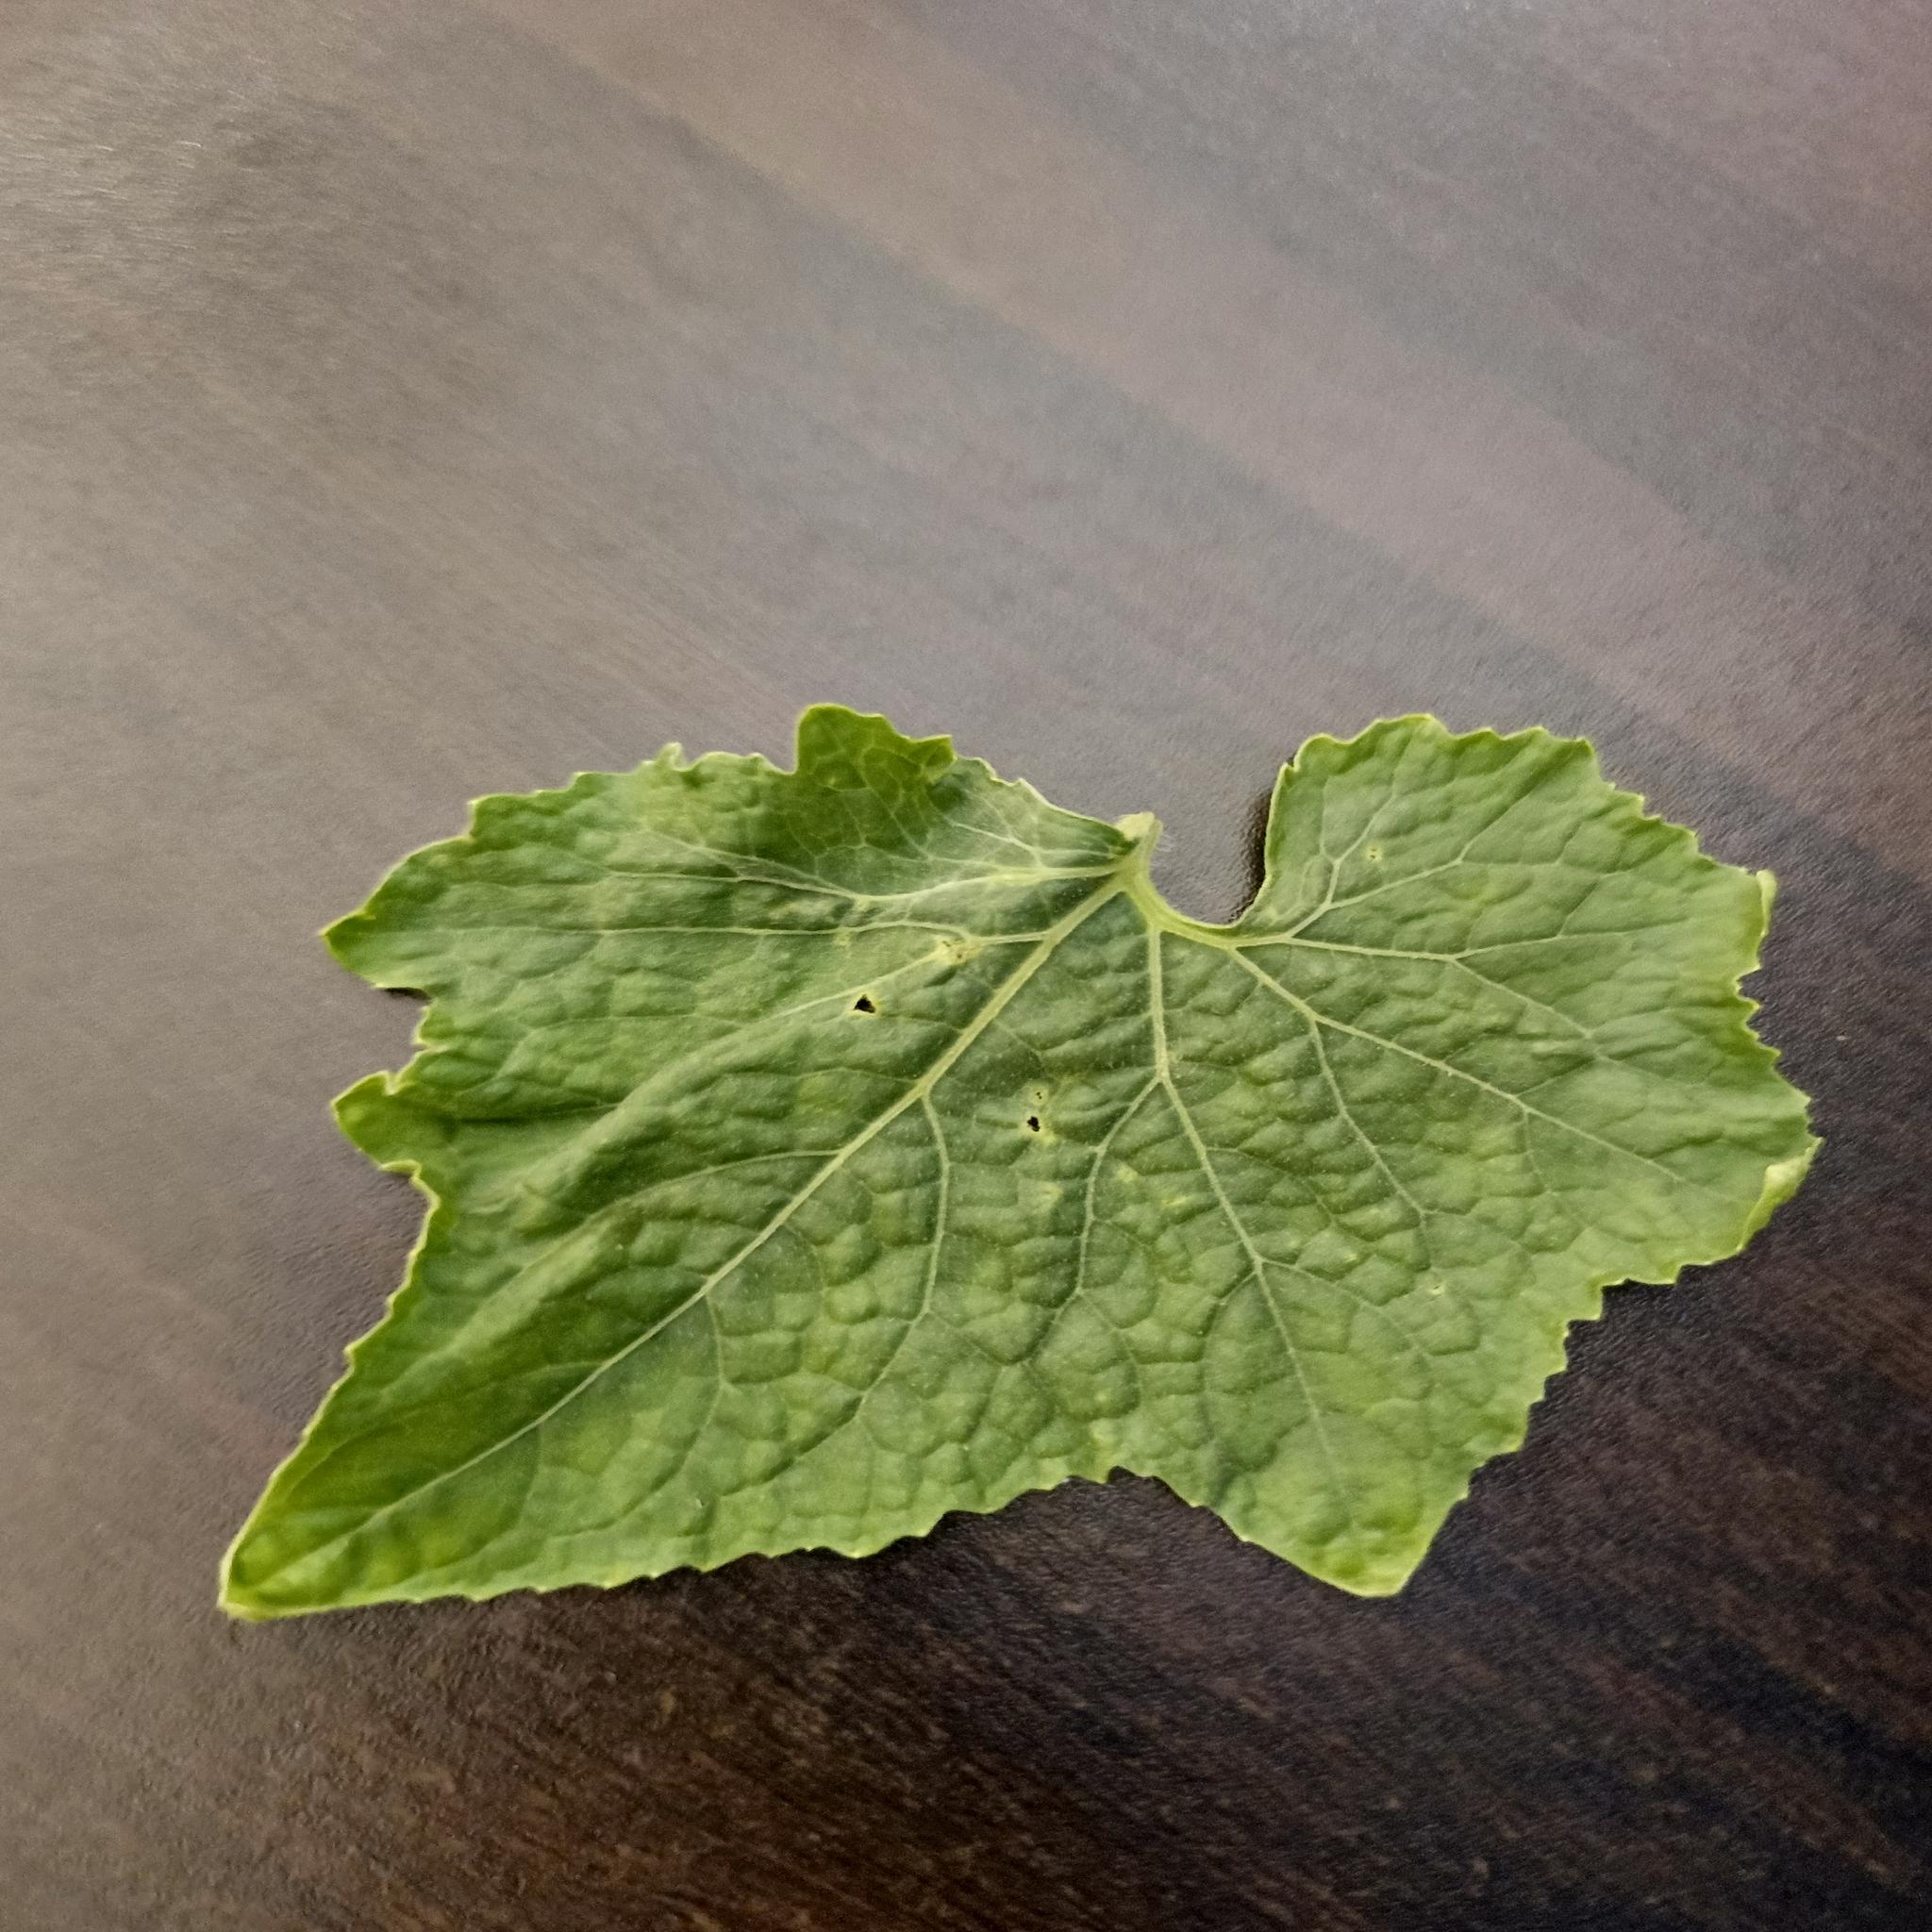
Label: Leaf curl